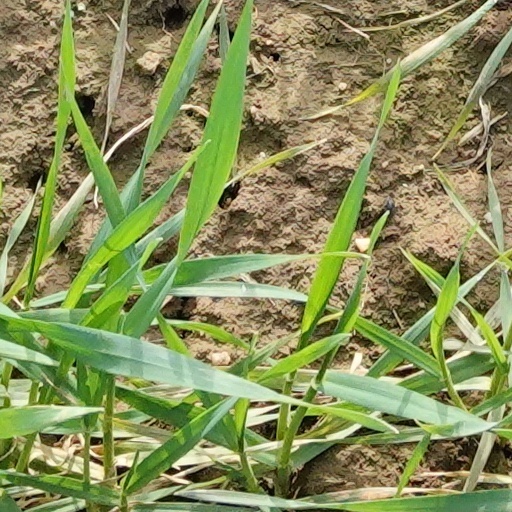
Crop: wheat